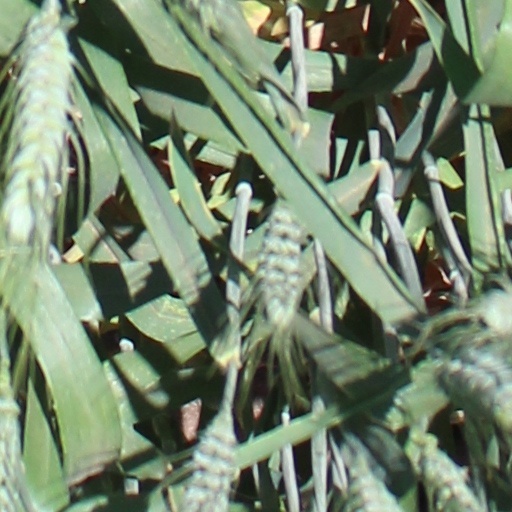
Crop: wheat